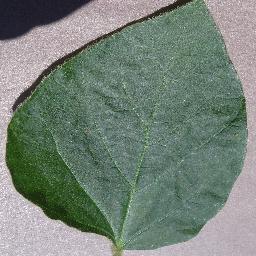
Label: Soybean___healthy